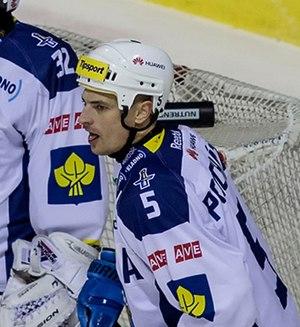
Libor Procházka est un joueur professionnel de hockey sur glace.